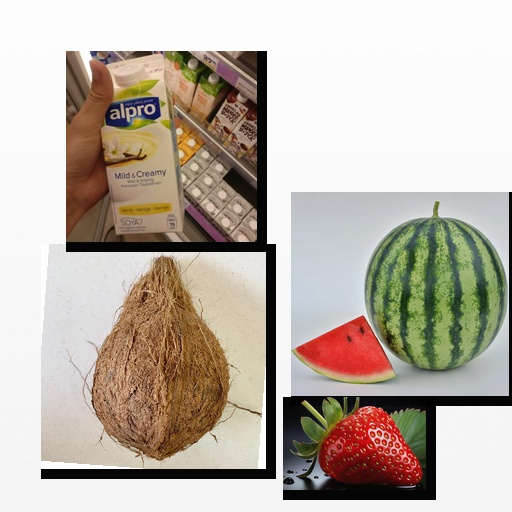
Food items: strawberry, coconut, watermelon, vanilla_soyghurt